Puerta de Tierra, San Juan

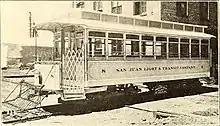
San Juan streetcar in 1901.

Puerta de Tierra went through large changes during the beginning of the 20th century. "Barriada Miranda" was the first formally established public residential area in the zone in 1903 along the "Camino Real", now called the Carretera Central. Politician Luis Muñoz Rivera suggested in 1907 that the territorial capitol of Puerto Rico should be built in the largest of the empty parcels of land where the eastern city walls used to be, next to the Tapia Theater. The first public elementary school, José Julián Acosta School, was also built here in 1907. The portion of this road that passed through Puerta de Tierra was popularly known as the "Broadway of Puerto Rico" by the media due to the large number of theaters and cultural performing institutions being built at the time. Tres Banderas Theater, for example, was the first cinema to be established in the area in 1910. Some of the first non-Catholic Christian institutions were also established here in the 1910s such as the first Methodist church and the first Lutheran church in San Juan.